Yaroslava Yakushina

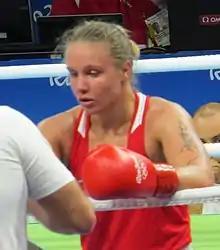
Yakushina at the 2016 Olympics

Yaroslava Ivanovna Yakushina (born 24 June 1993) is a Russian boxer. She competed in the middleweight event at the 2016 Summer Olympics and was eliminated in her quarterfinals bout.